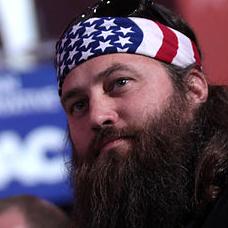
Age: 42